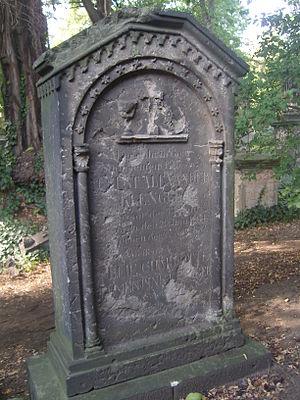
August Stephan Alexander Klengel est un pianiste, organiste et compositeur allemand.